Hollis B. Frissell

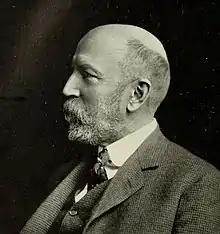

Hollis Burke Frissell (July 14, 1852 – August 5, 1917) was an American chaplain and college president. He served as the second president of Hampton Institute.